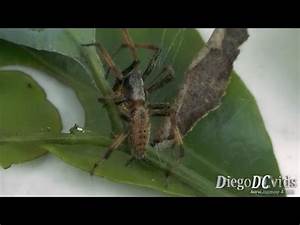
Label: ragno